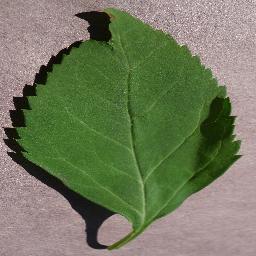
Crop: cherry
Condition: (including_sour)_healthy